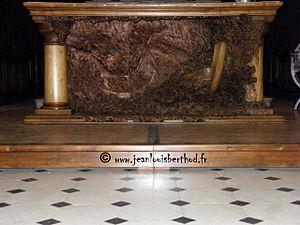
Autel de l'Eglise d'Albens (Savoie, France), sculpté par Jean-Louis Berthod, habitant de la commune.
Albens est une ancienne commune française située dans le département de la Savoie en région Rhône-Alpes.